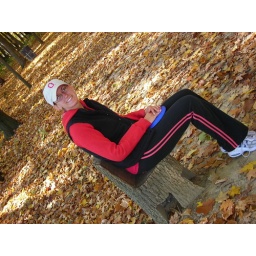
Is that a toilet or a wooden chair in the park